Hearts Adrift

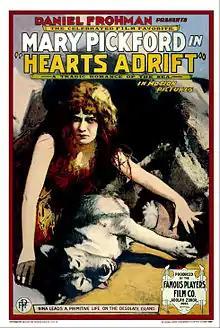
Film poster

Hearts Adrift is a 1914 American silent short romance film directed by Edwin S. Porter. The film is now considered lost.